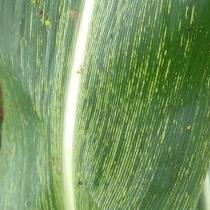
Crop: Maize
Condition: stripe-d